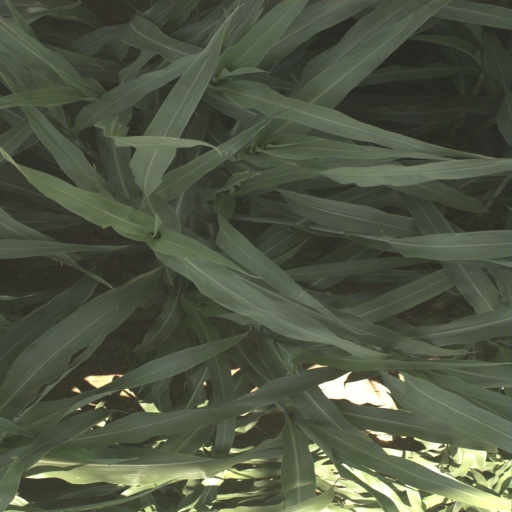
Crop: sorghum